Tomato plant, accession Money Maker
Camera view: tilt-top (135 deg); turntable rotation: 180 degrees
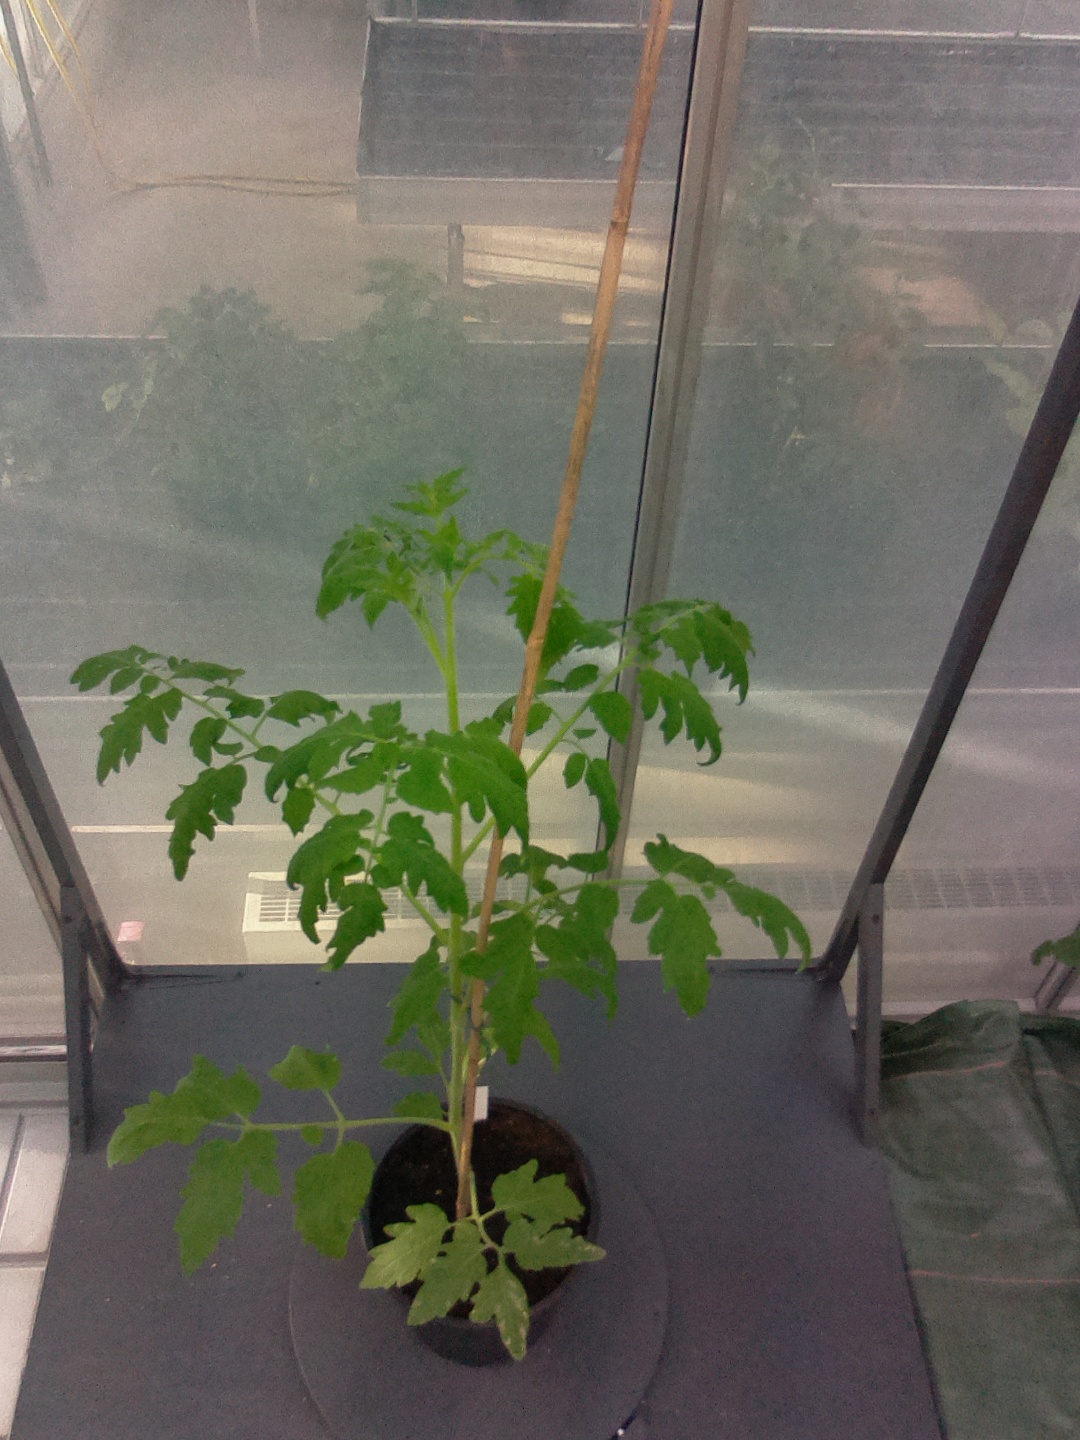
BBCH growth stage 20: First Side shoot start formed